Australian rules football in Asia

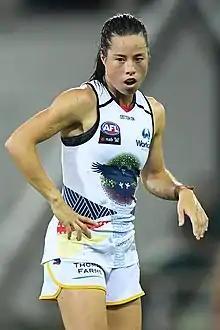
Sophie Li playing for Adelaide in 2019

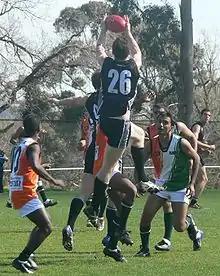
India vs New Zealand at IC08

Known locally as "footy", it is played in India and the country has participated in the International Cup since 2008. However India is not currently affiliated to AFL Asia. India's national Australian rules team is known as the Tigers. The sport is played in more than 12 Indian states, though it is most popular in the eastern states, particularly Jharkhand and West Bengal. The current record attendance is 20,000 set in 2018 up from 6,000 in 2017.